9th Golden Satellite Awards

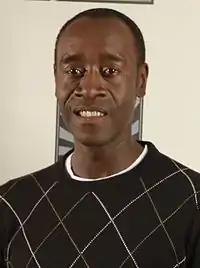
Don Cheadle – Best Actor in a Motion Picture, Drama

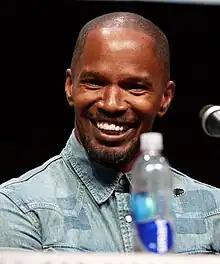
Jamie Foxx – Best Actor in a Motion Picture, Comedy or Musical & Best Actor in a Miniseries or Television Film

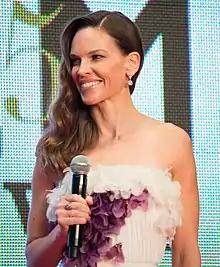
Hilary Swank – Best Actress in a Motion Picture, Drama

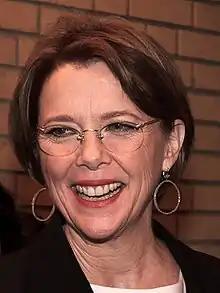
Annette Bening – Best Actress in a Motion Picture – Comedy or Musical

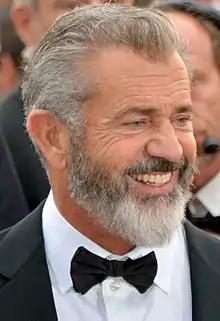
Mel Gibson – Best Director

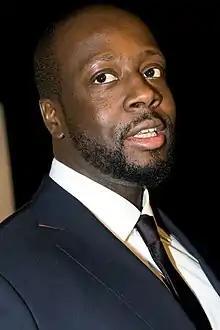
Wyclef Jean – Best Original Song

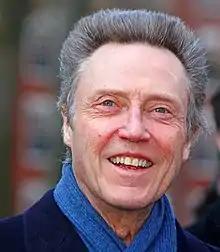
Christopher Walken – Best Supporting Actor in a Motion Picture, Drama

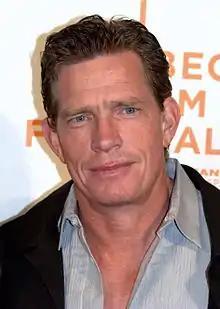
Thomas Haden Church – Best Supporting Actor in a Motion Picture, Comedy or Musical

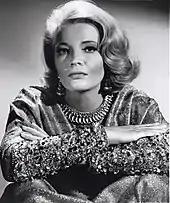
Gena Rowlands – Best Supporting Actress in a Motion Picture, Drama

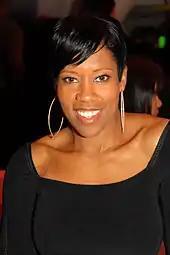
Regina King – Best Supporting Actress in a Motion Picture, Comedy or Musical

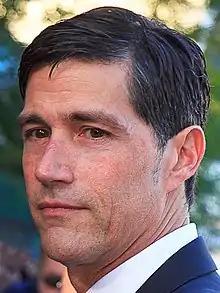
Matthew Fox – Best Actor in a Series, Drama

Hilary Swank – "Million Dollar Baby"